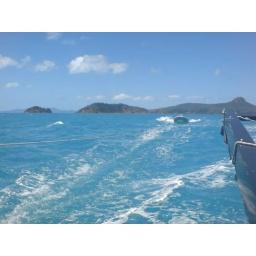
Got some gorgeous views from the boat felt a bit unreal sitting here in a catamaran sailing the pacific